Arvid Källström

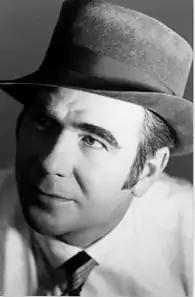
Arvid Källström1 in 1943

Arvid Källström (17 February 1893 – 27 October 1967) was a Swedish sculptor. His work was part of the art competitions at the 1932 Summer Olympics and the 1936 Summer Olympics. He was the maternal grandfather of Håkan Juholt.